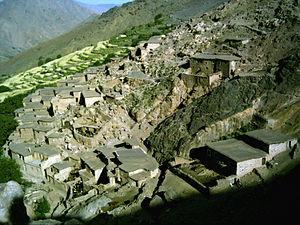
Tacheddirt, ou Tachdirt, est un douar de la commune rurale marocaine d'Asni, dans la province d'Al Haouz et la région de Marrakech-Tensift-Al Haouz.